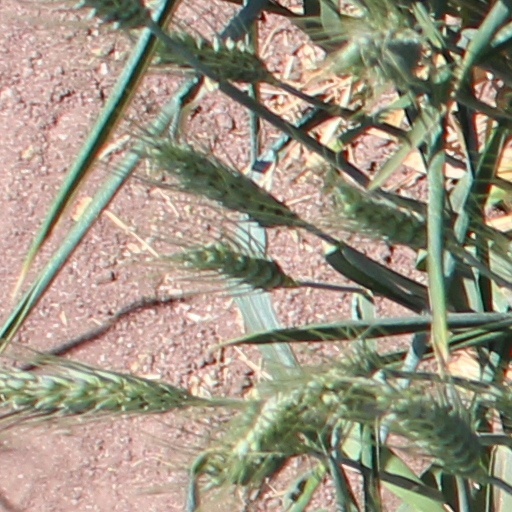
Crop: wheat